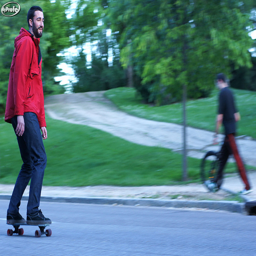
A man in a red jacket riding a skateboard down a street.
A man wearing a red jacket riding a skateboard.
A man in a red jacket skateboards down the street
The bearded man in red is older than most skateboarders.
A man in a red shirt rides a skateboard.